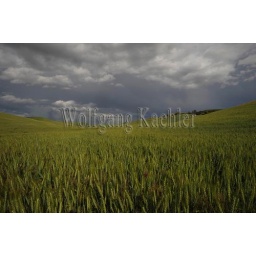
Usa, washington state, palouse country near pullman, dark clouds over wheat field